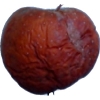
Label: apples